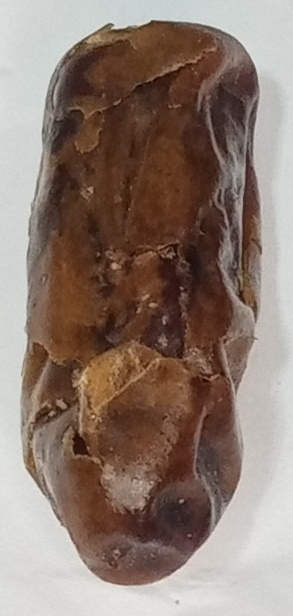
Variety: gajar
Size: medium
Grade: grade-3